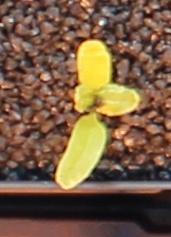
Label: Sugar beet